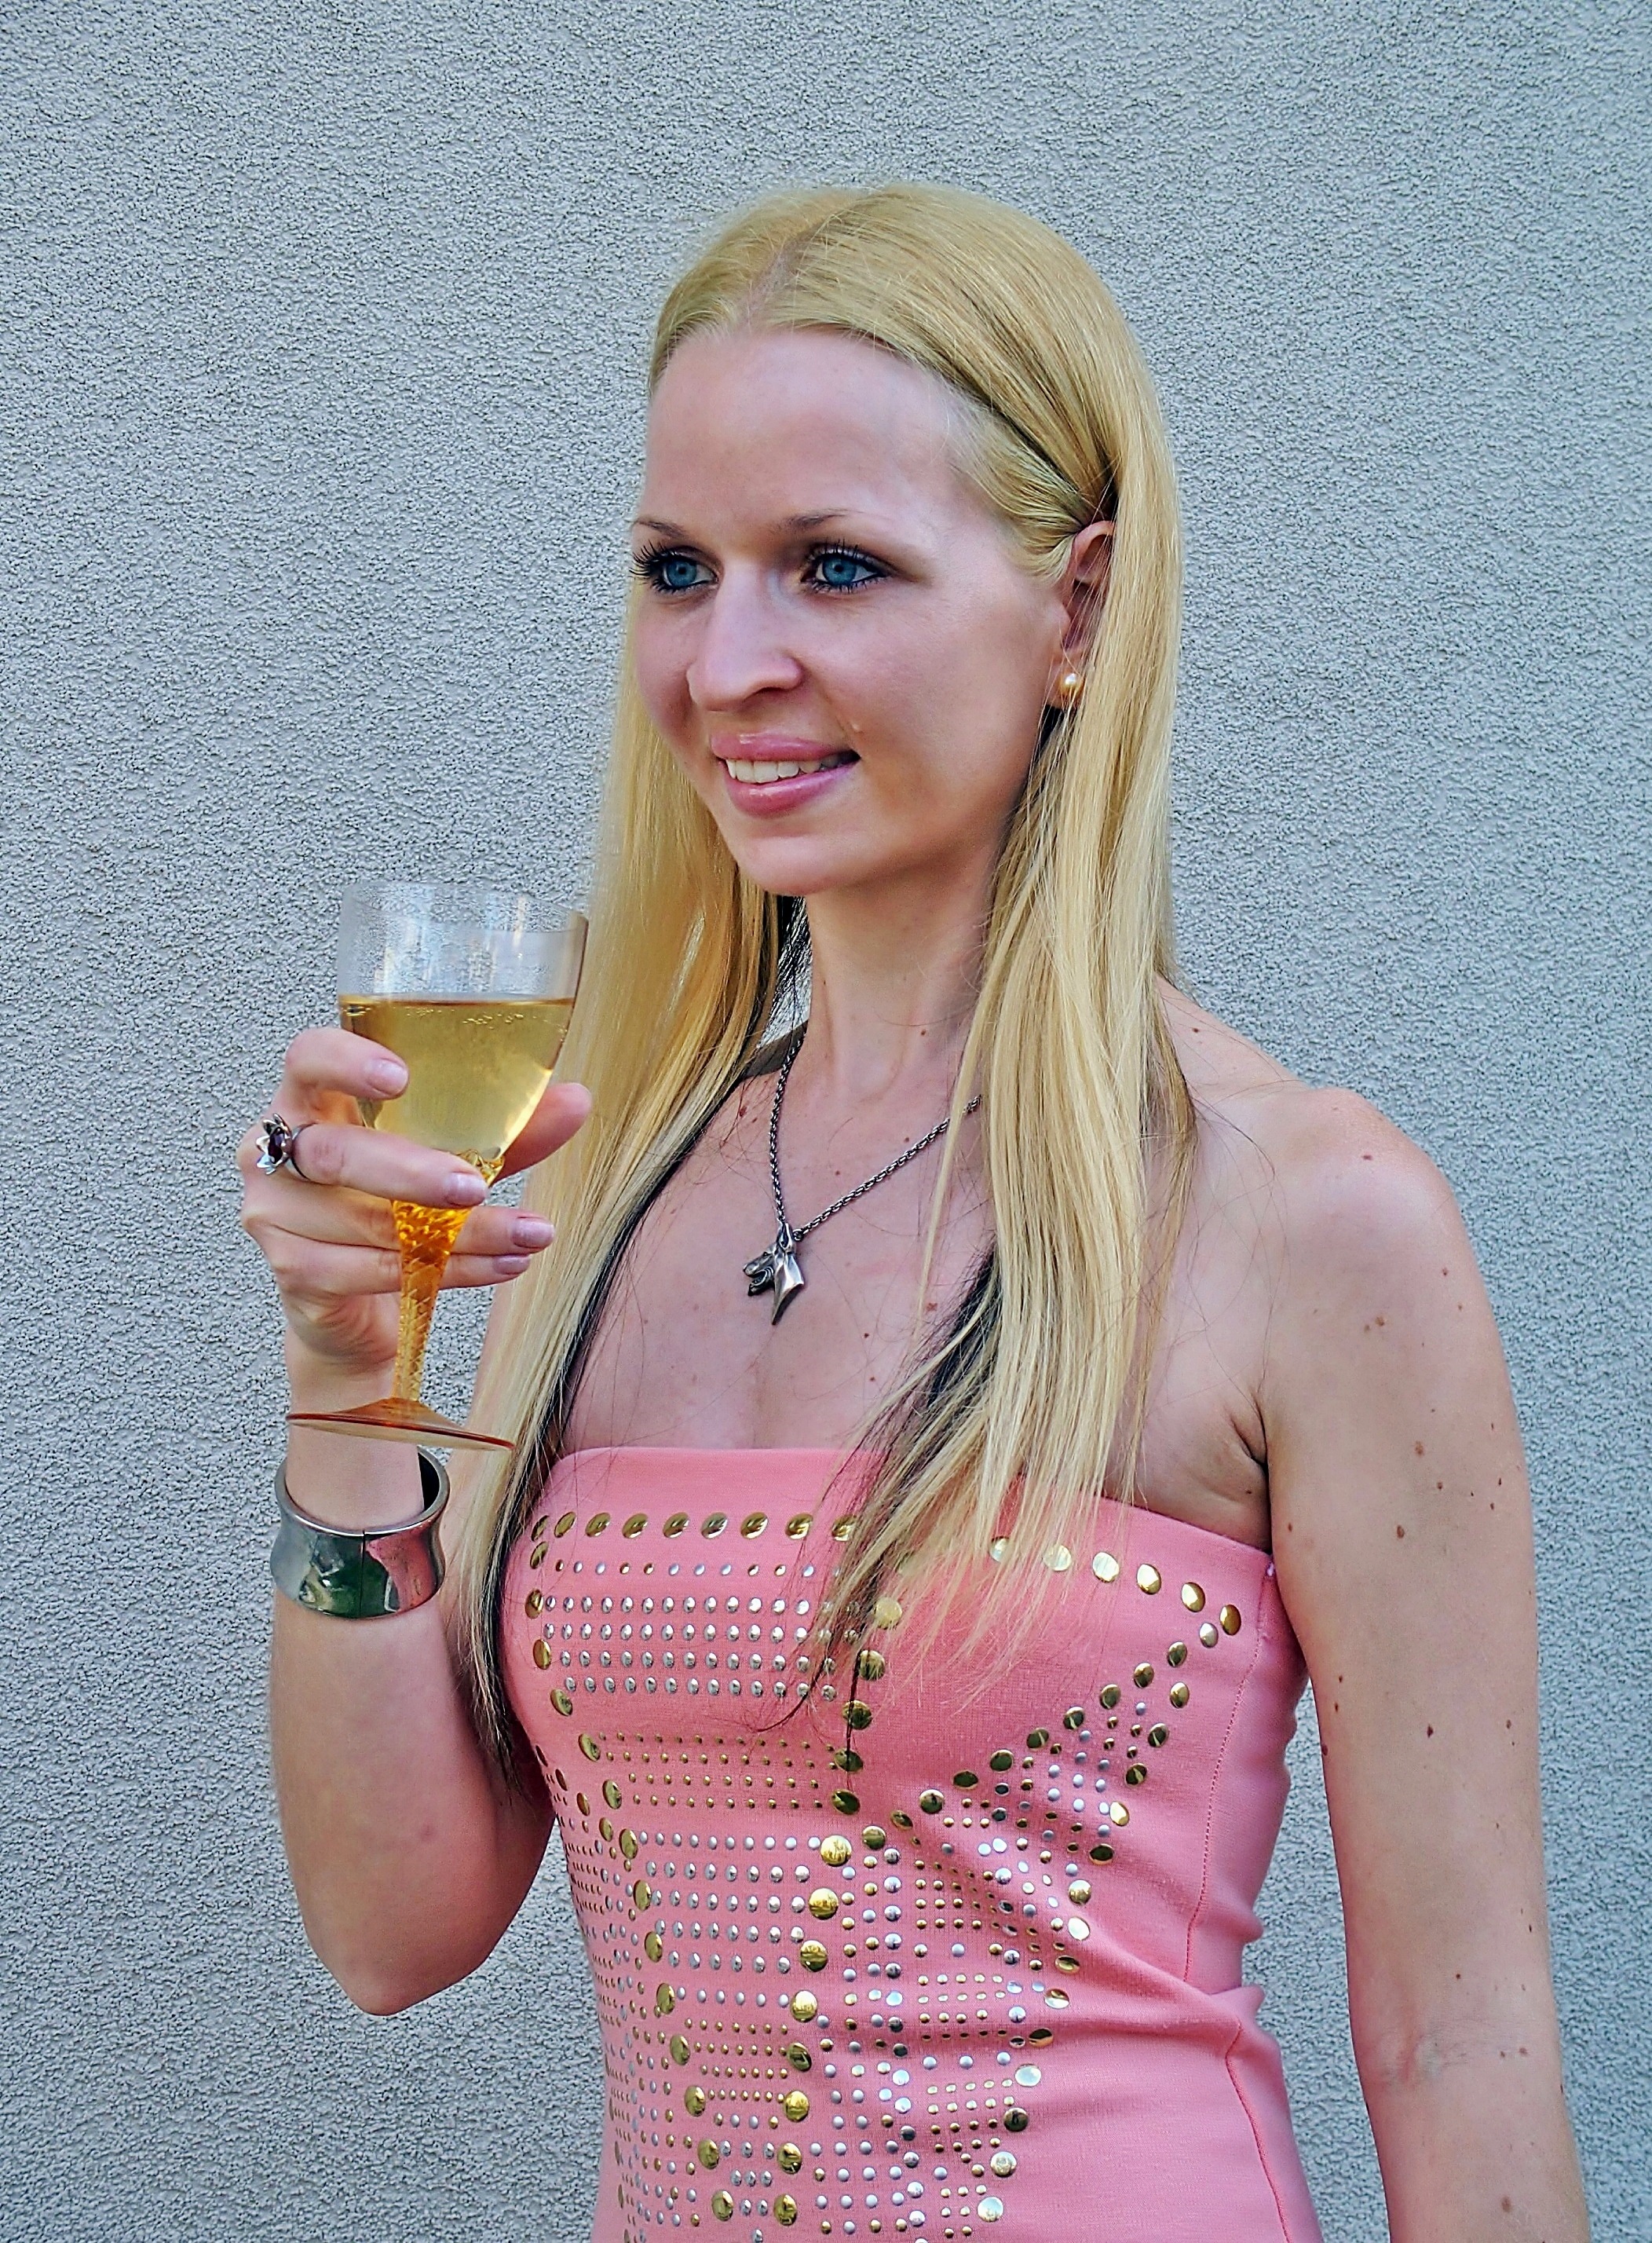
hand, person, girl, woman, hair, leg, model, finger, fashion, clothing, lady, pink, hairstyle, smile, long hair, human body, dress, skin, beauty, blond, champagne, pretty, abdomen, photo shoot, brown hair, blonde woman, art model, supermodel, human hair color